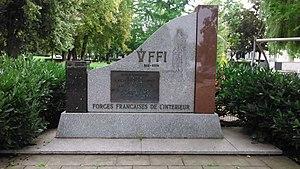
stèle des FFI à l'entrée du Parc du Tivoli au Wacken à Strasbourg.
Le square du Tivoli est un parc public situé dans le quartier du Wacken à Strasbourg.